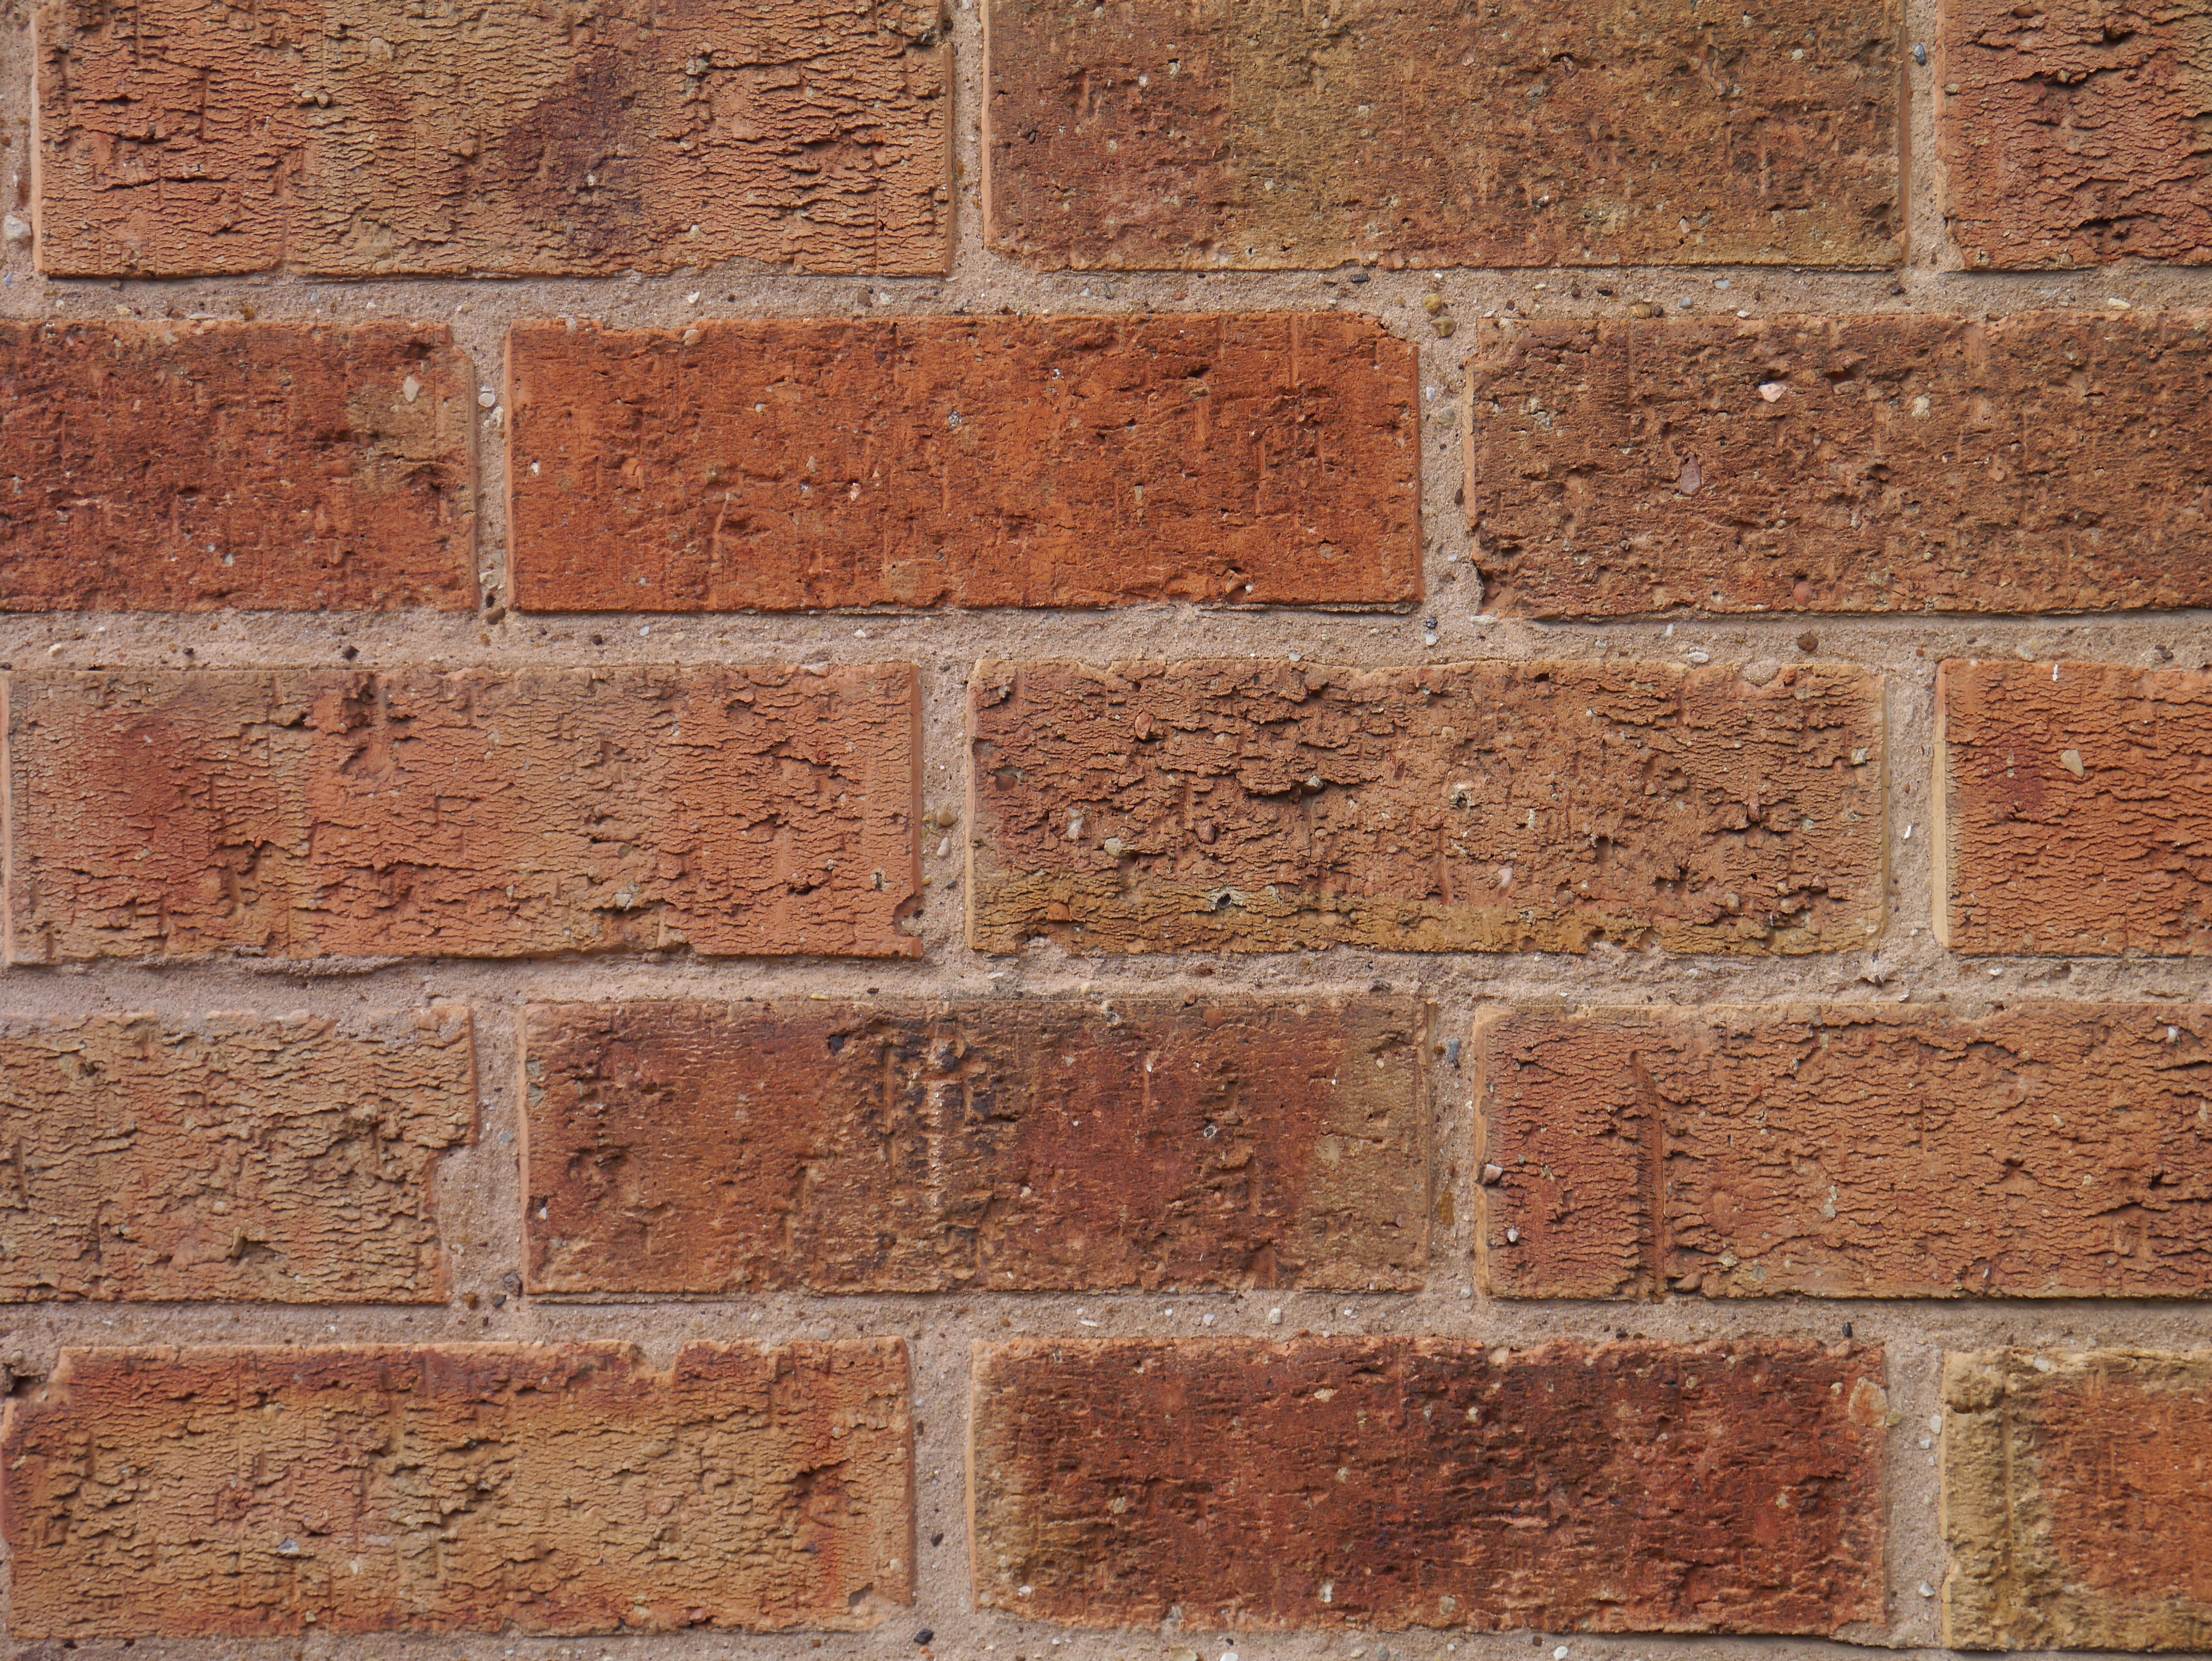
architecture, structure, house, floor, building, home, wall, stone, construction, pattern, soil, rough, brick, material, concrete, surface, brick wall, hardwood, cement, mortar, foundation, build, hard, brickwork, masonry, flooring, plastering, bricklayer